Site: brandenburg
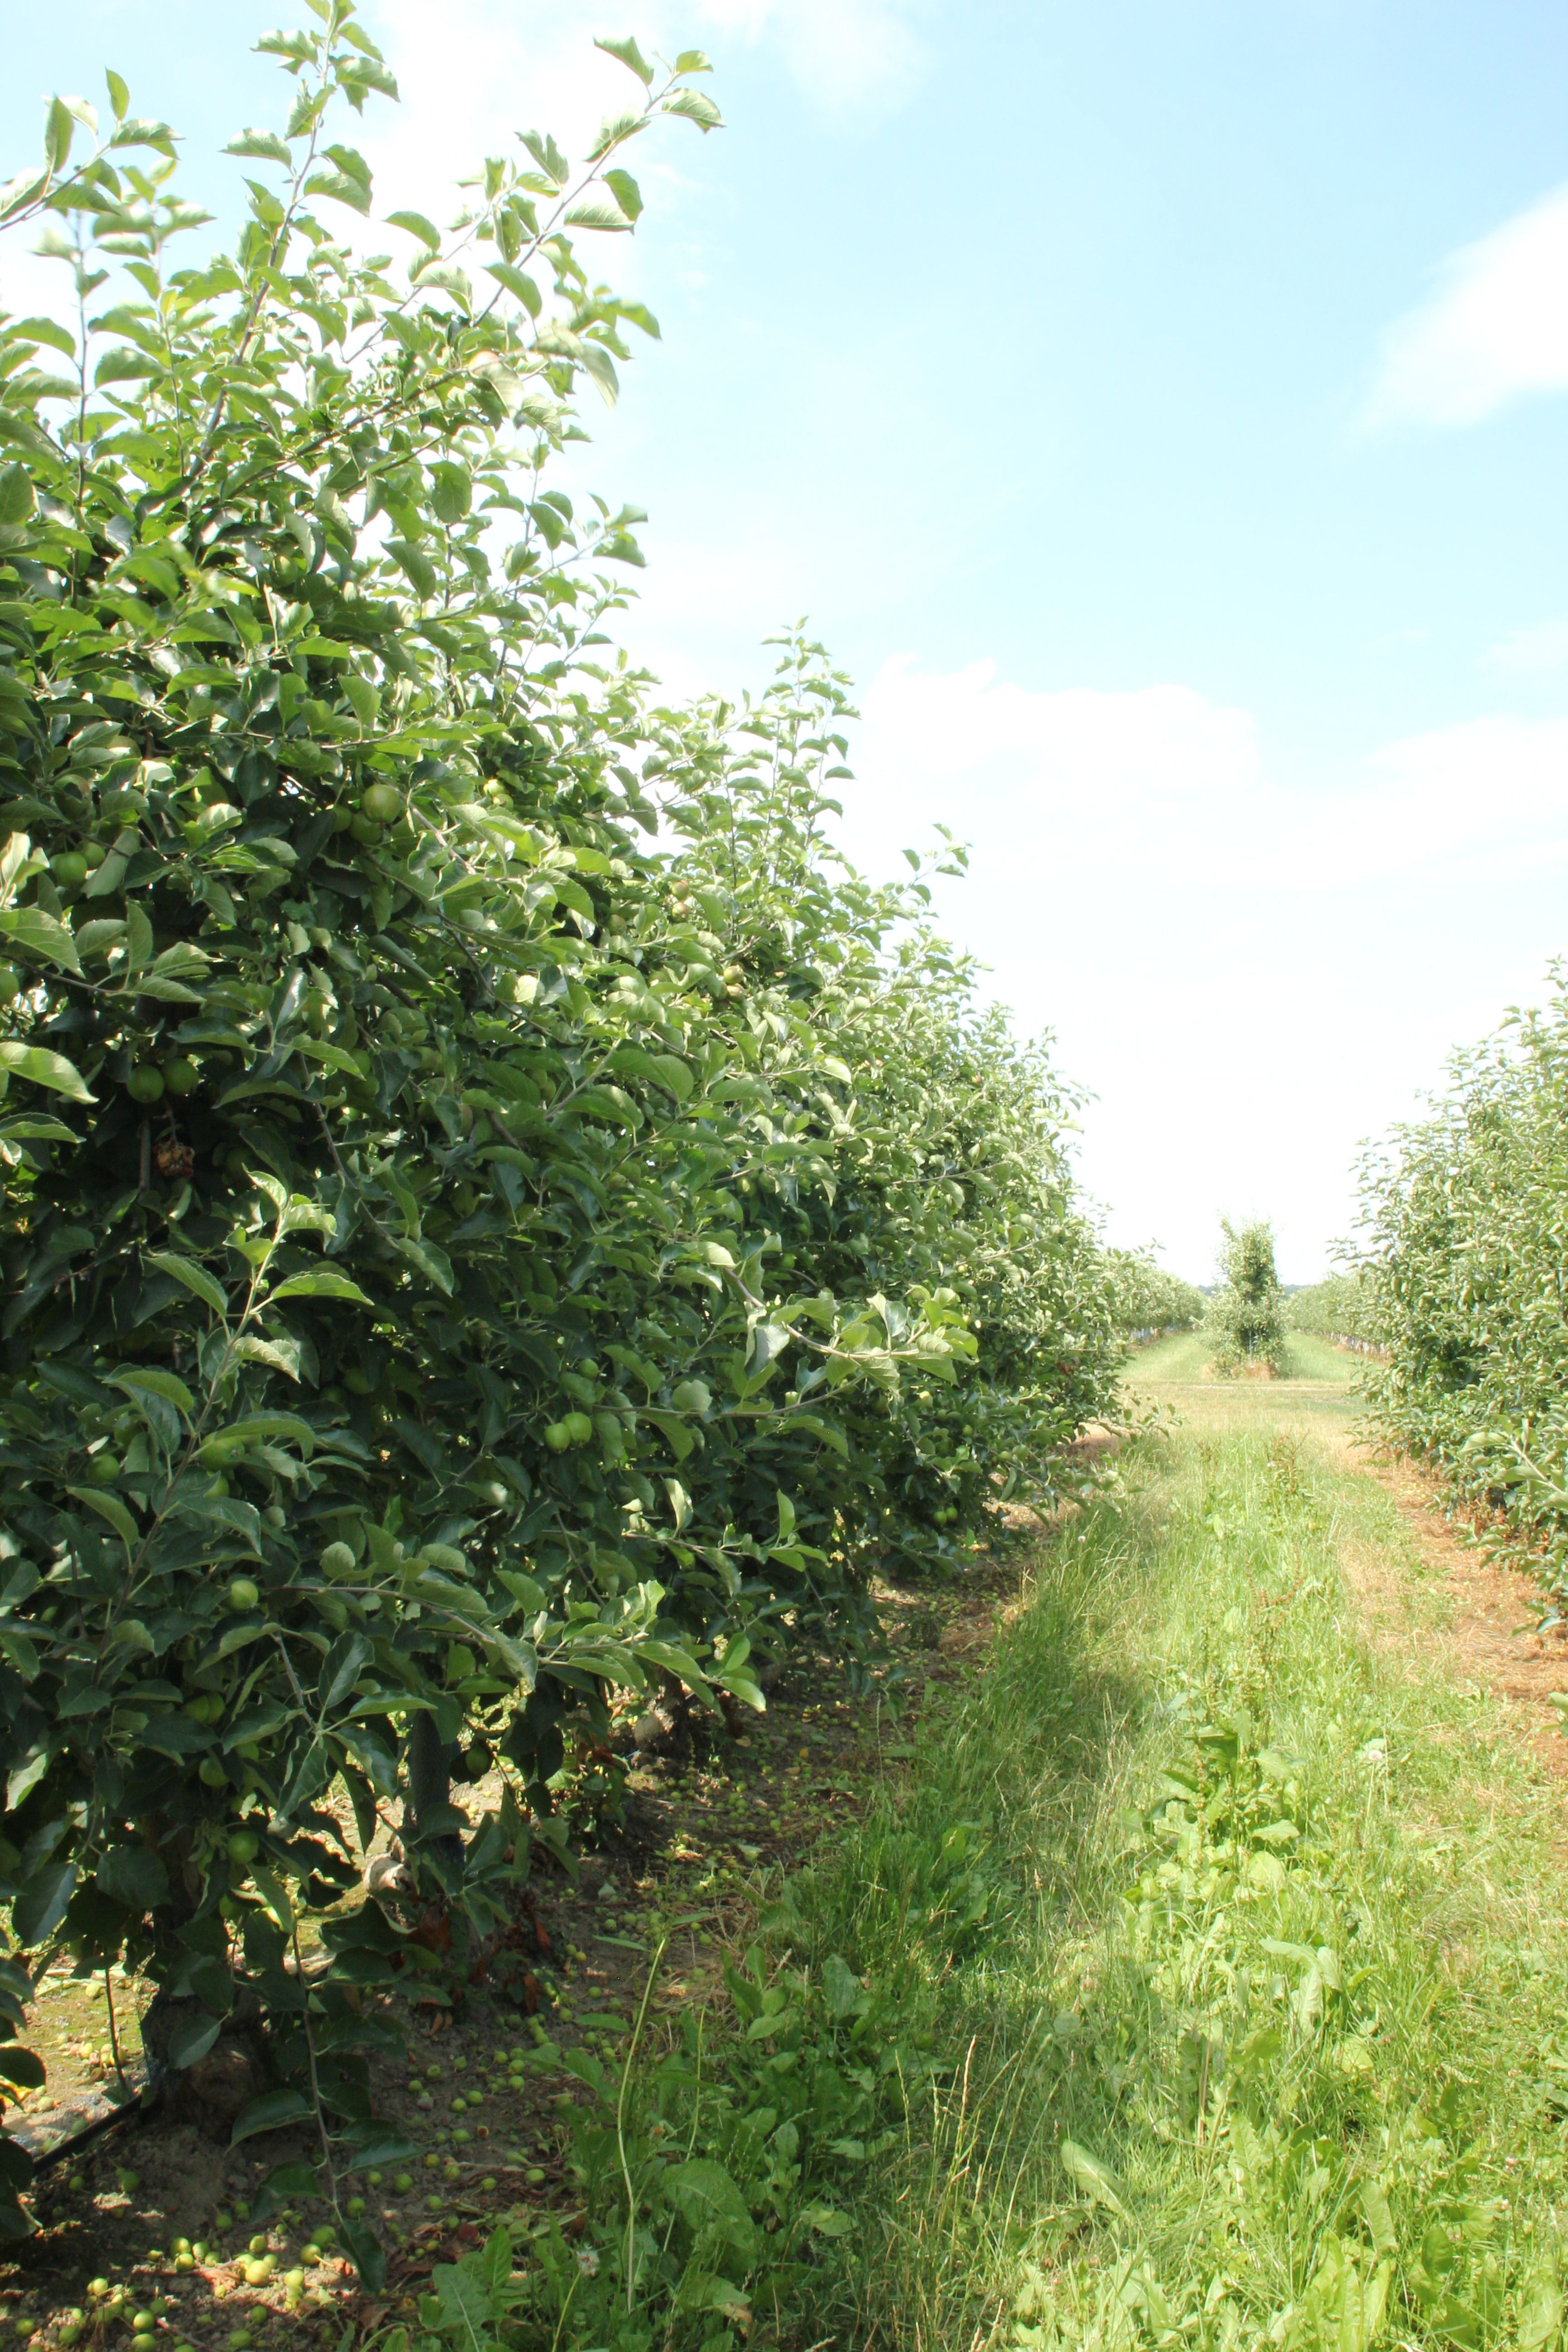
Growth stage (BBCH 74): Development of fruit